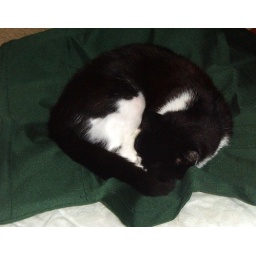
A picture of my cat sleeping in my mums bedroom.